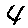
Label: 4